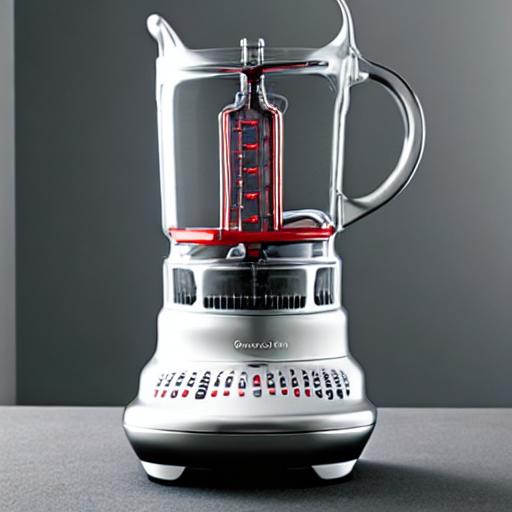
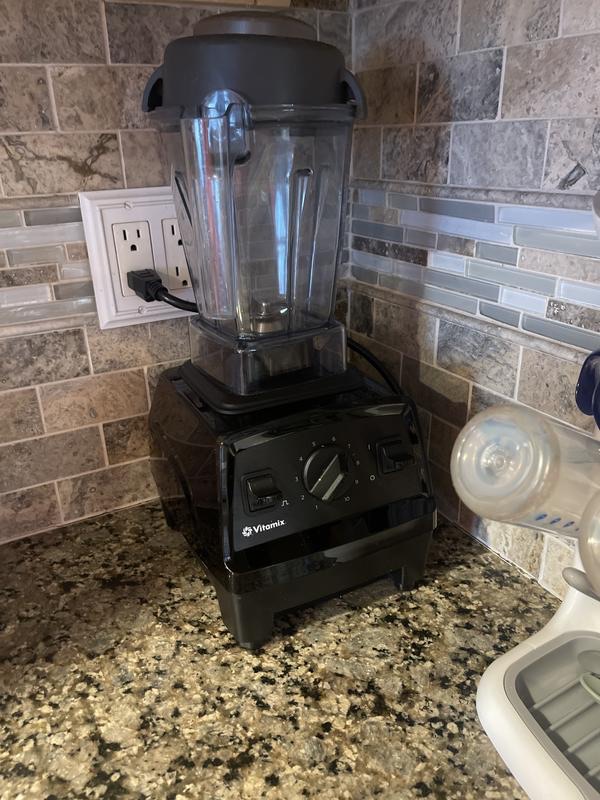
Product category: items_blender
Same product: no